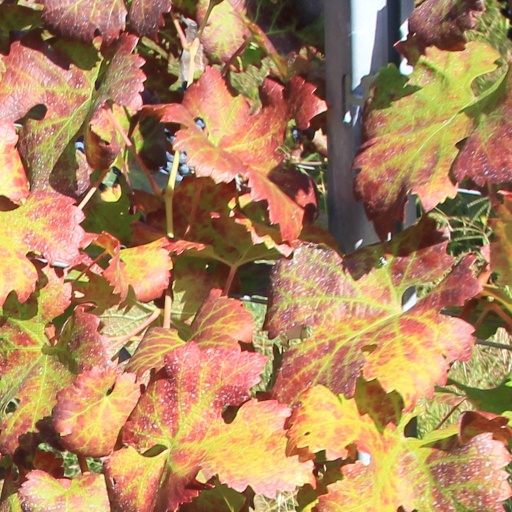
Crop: grape